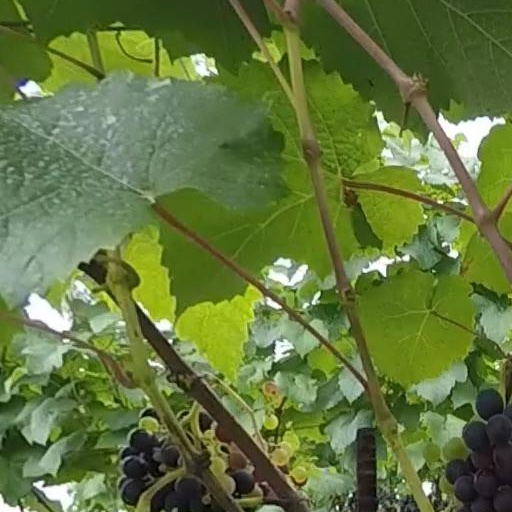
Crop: grape